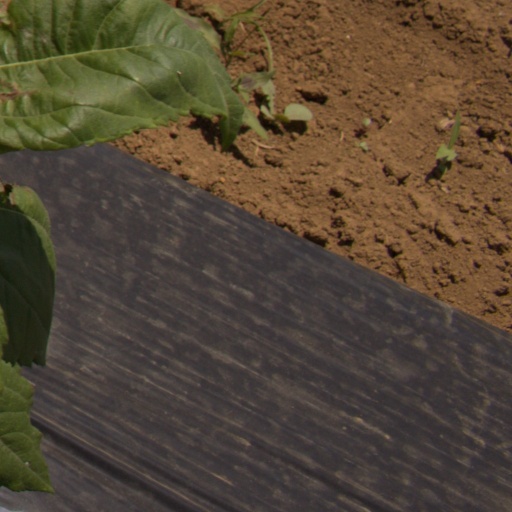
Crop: Jerusalem artichoke